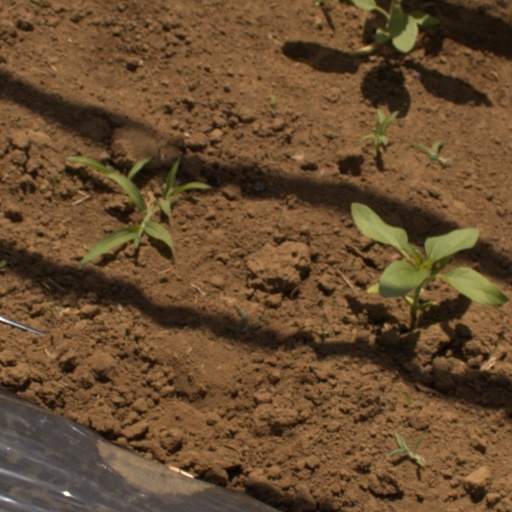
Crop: Jerusalem artichoke